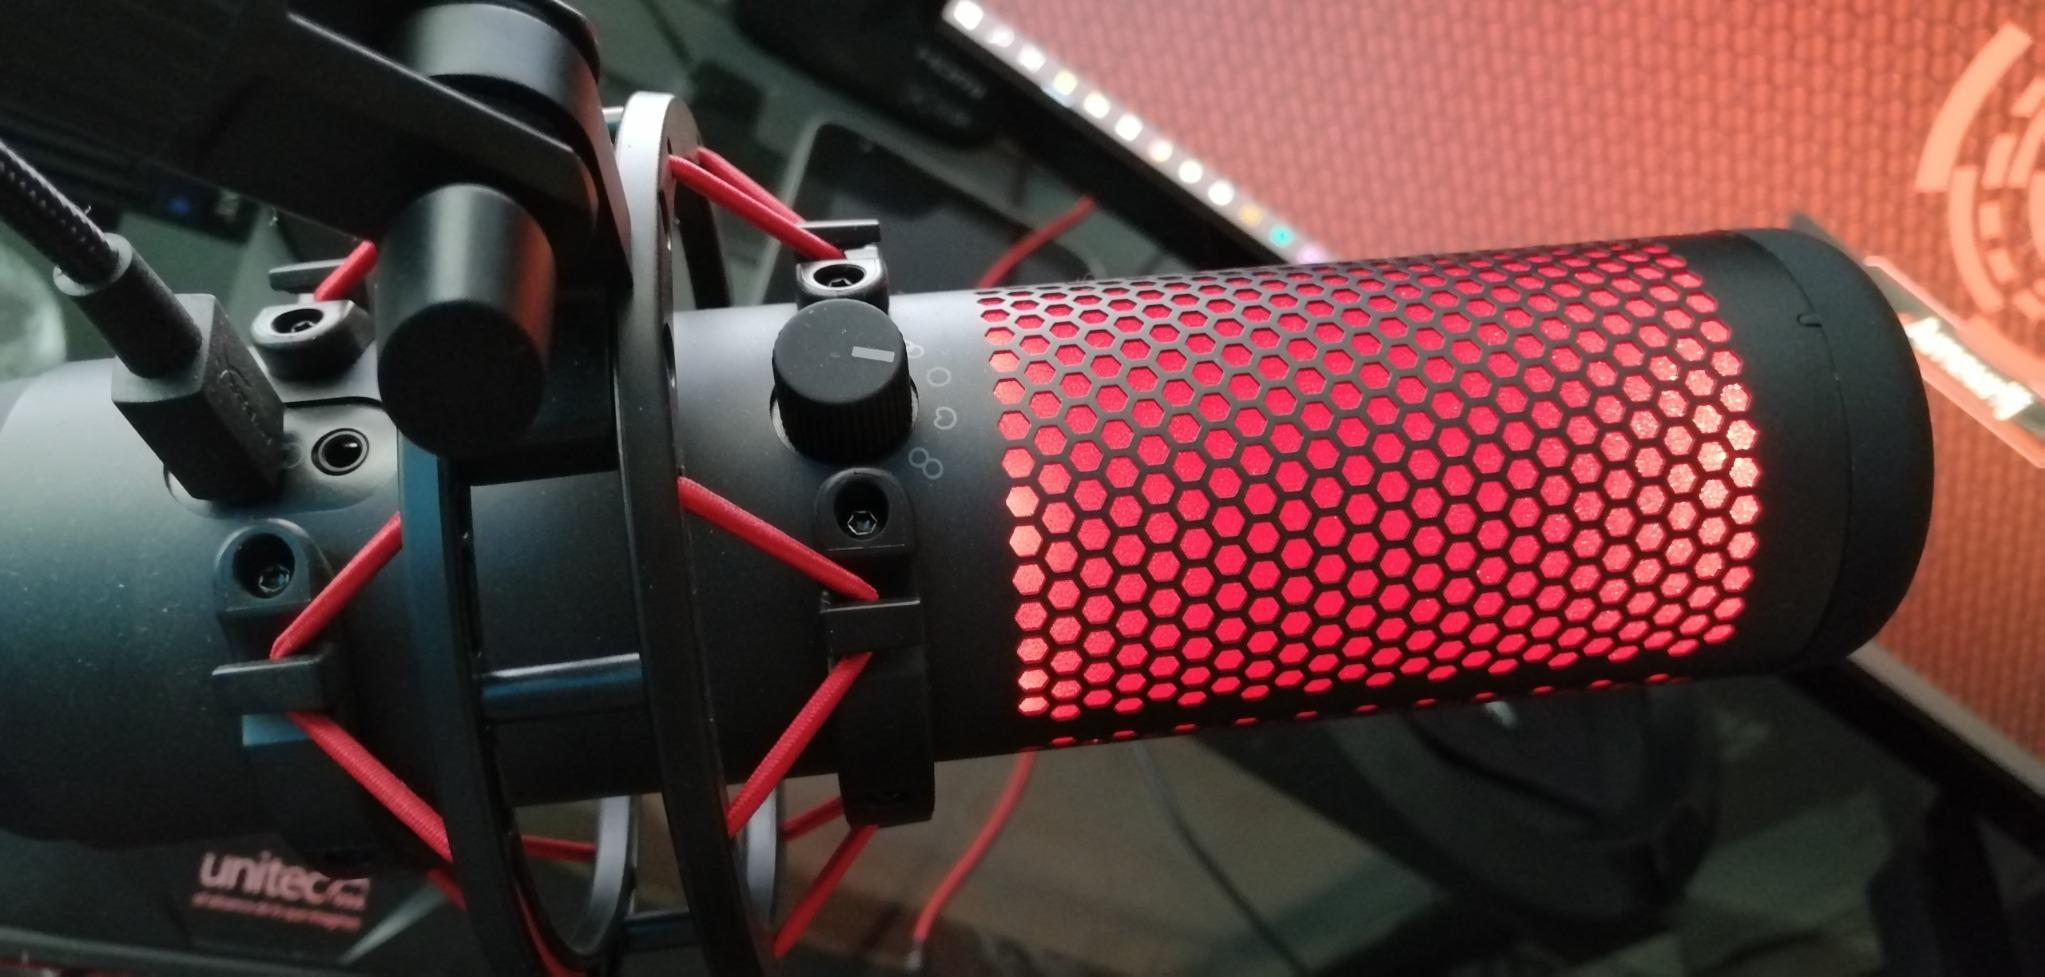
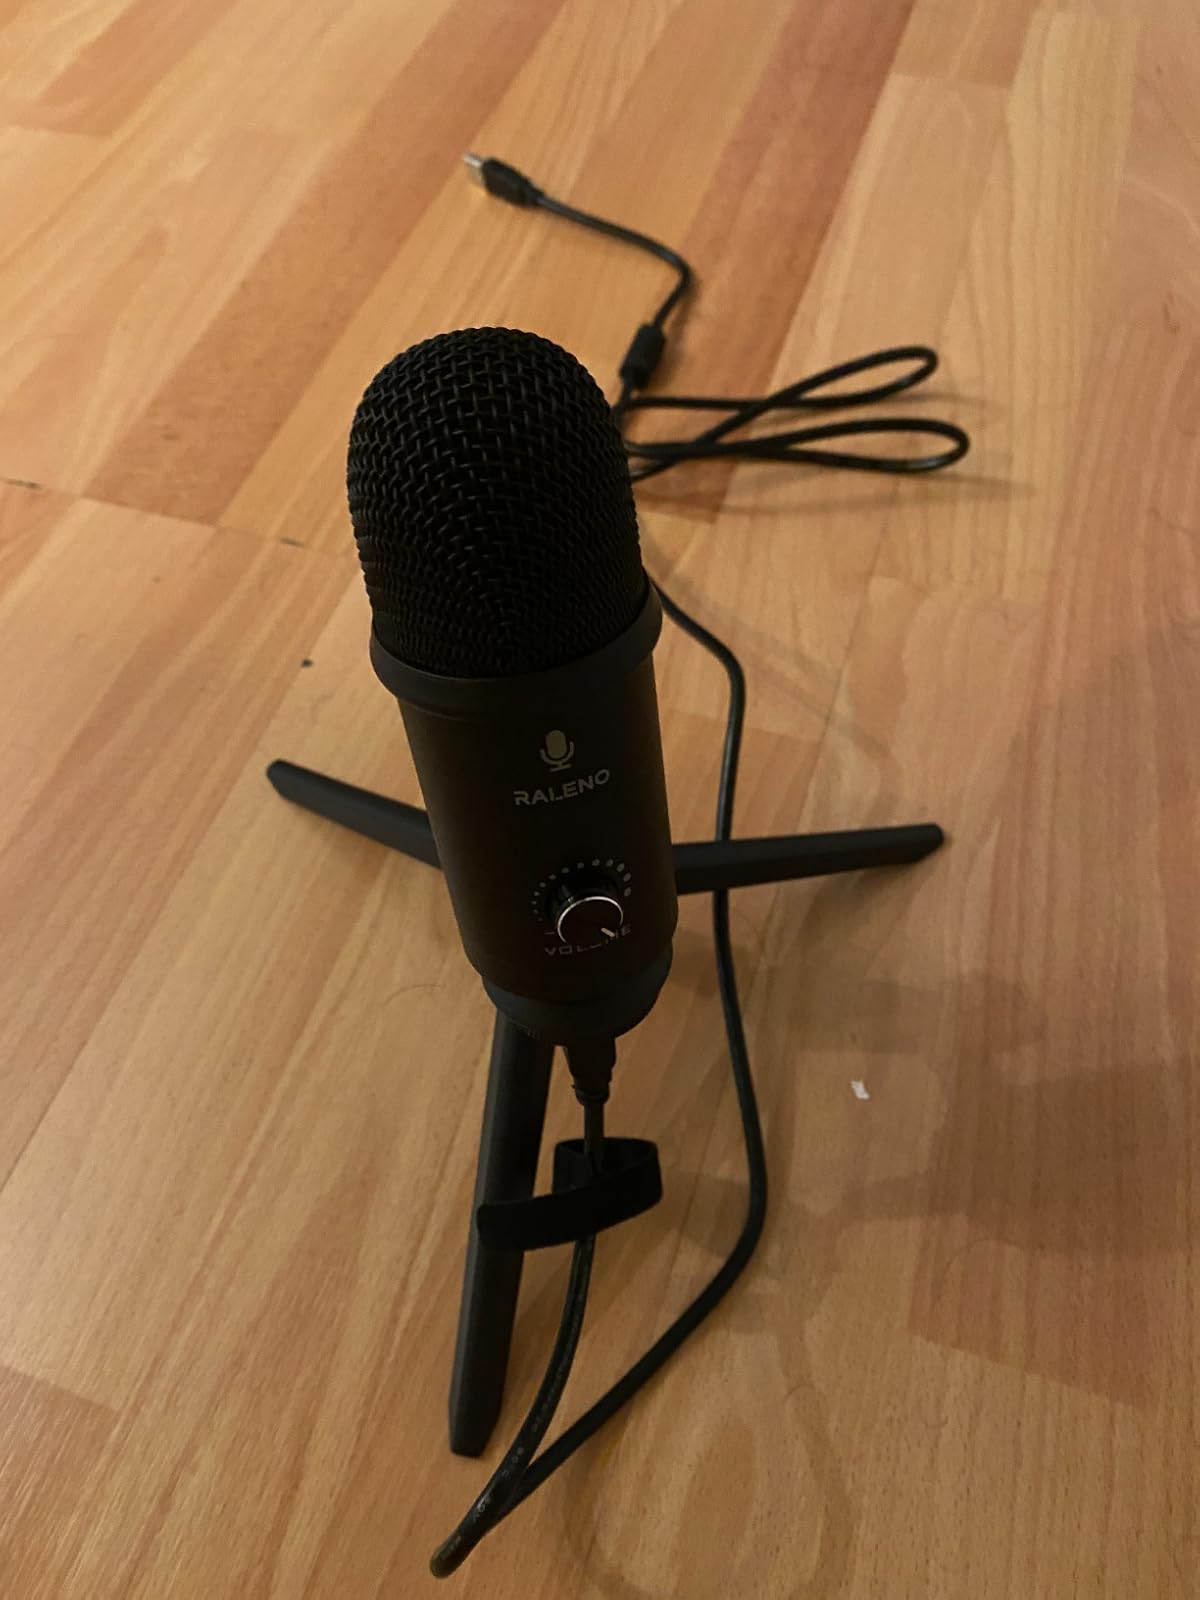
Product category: microphone
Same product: no